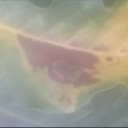
Label: Leaf_rust